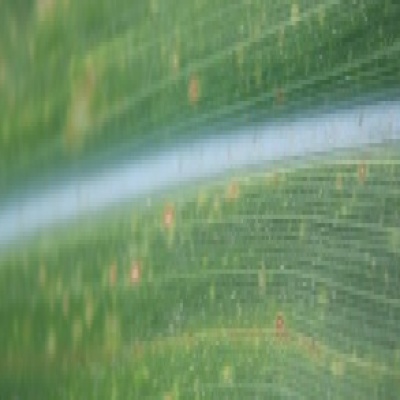
Label: Corn_(Maize)___Leaf_Spot